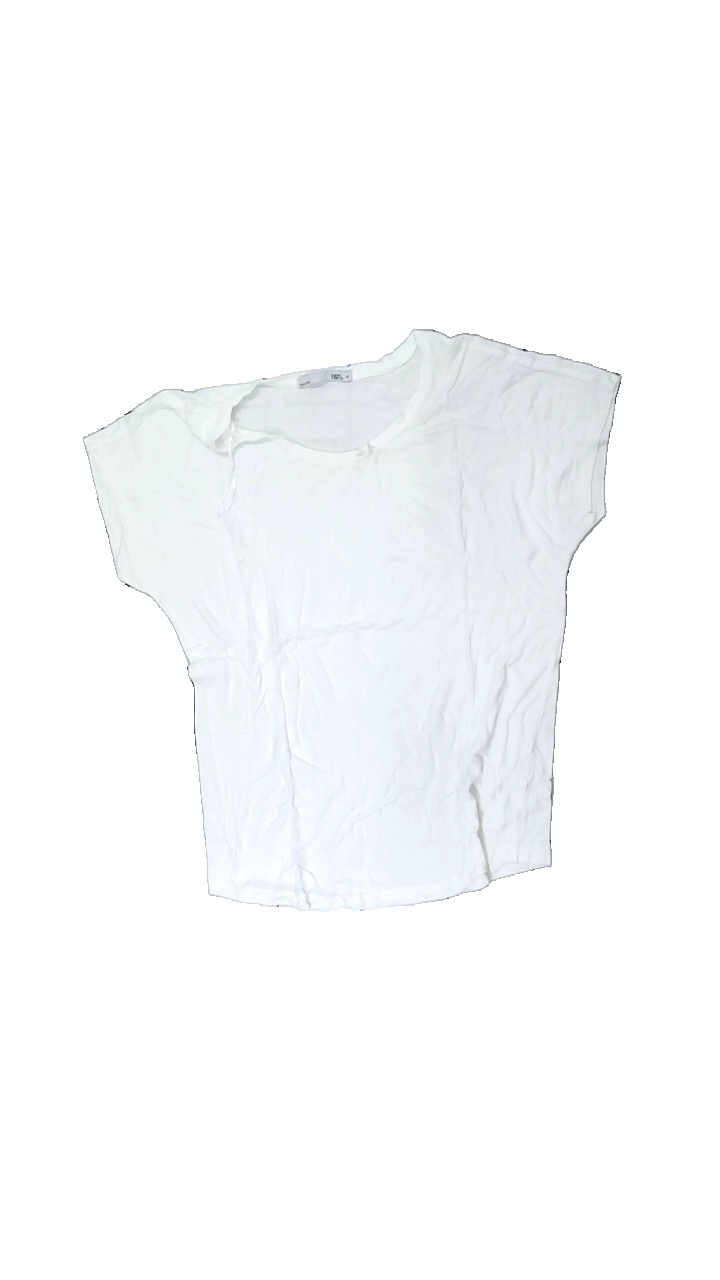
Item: T-shirt (Ladies)
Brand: Lager 157
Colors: White
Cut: Regular, C-collar
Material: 100% viscose
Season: All
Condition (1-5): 2
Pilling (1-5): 3
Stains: Minor
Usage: Export
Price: <50